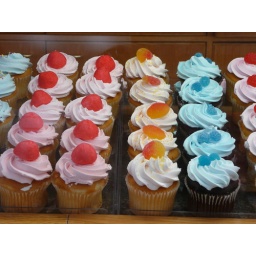
cute cup cakes in Victoria